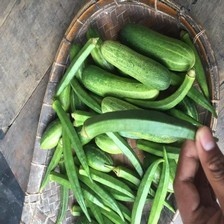
Label: cucumber